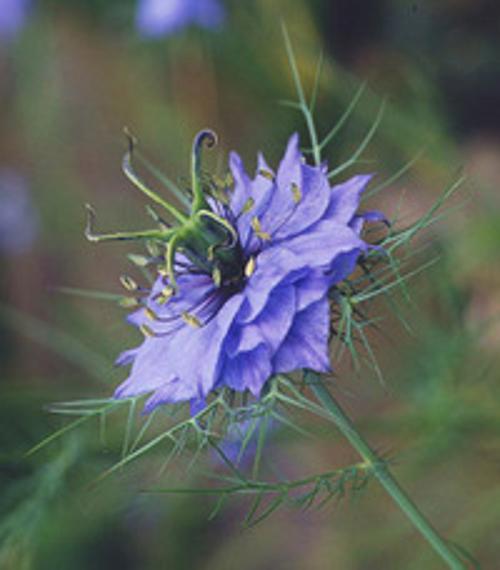
Label: love in the mist